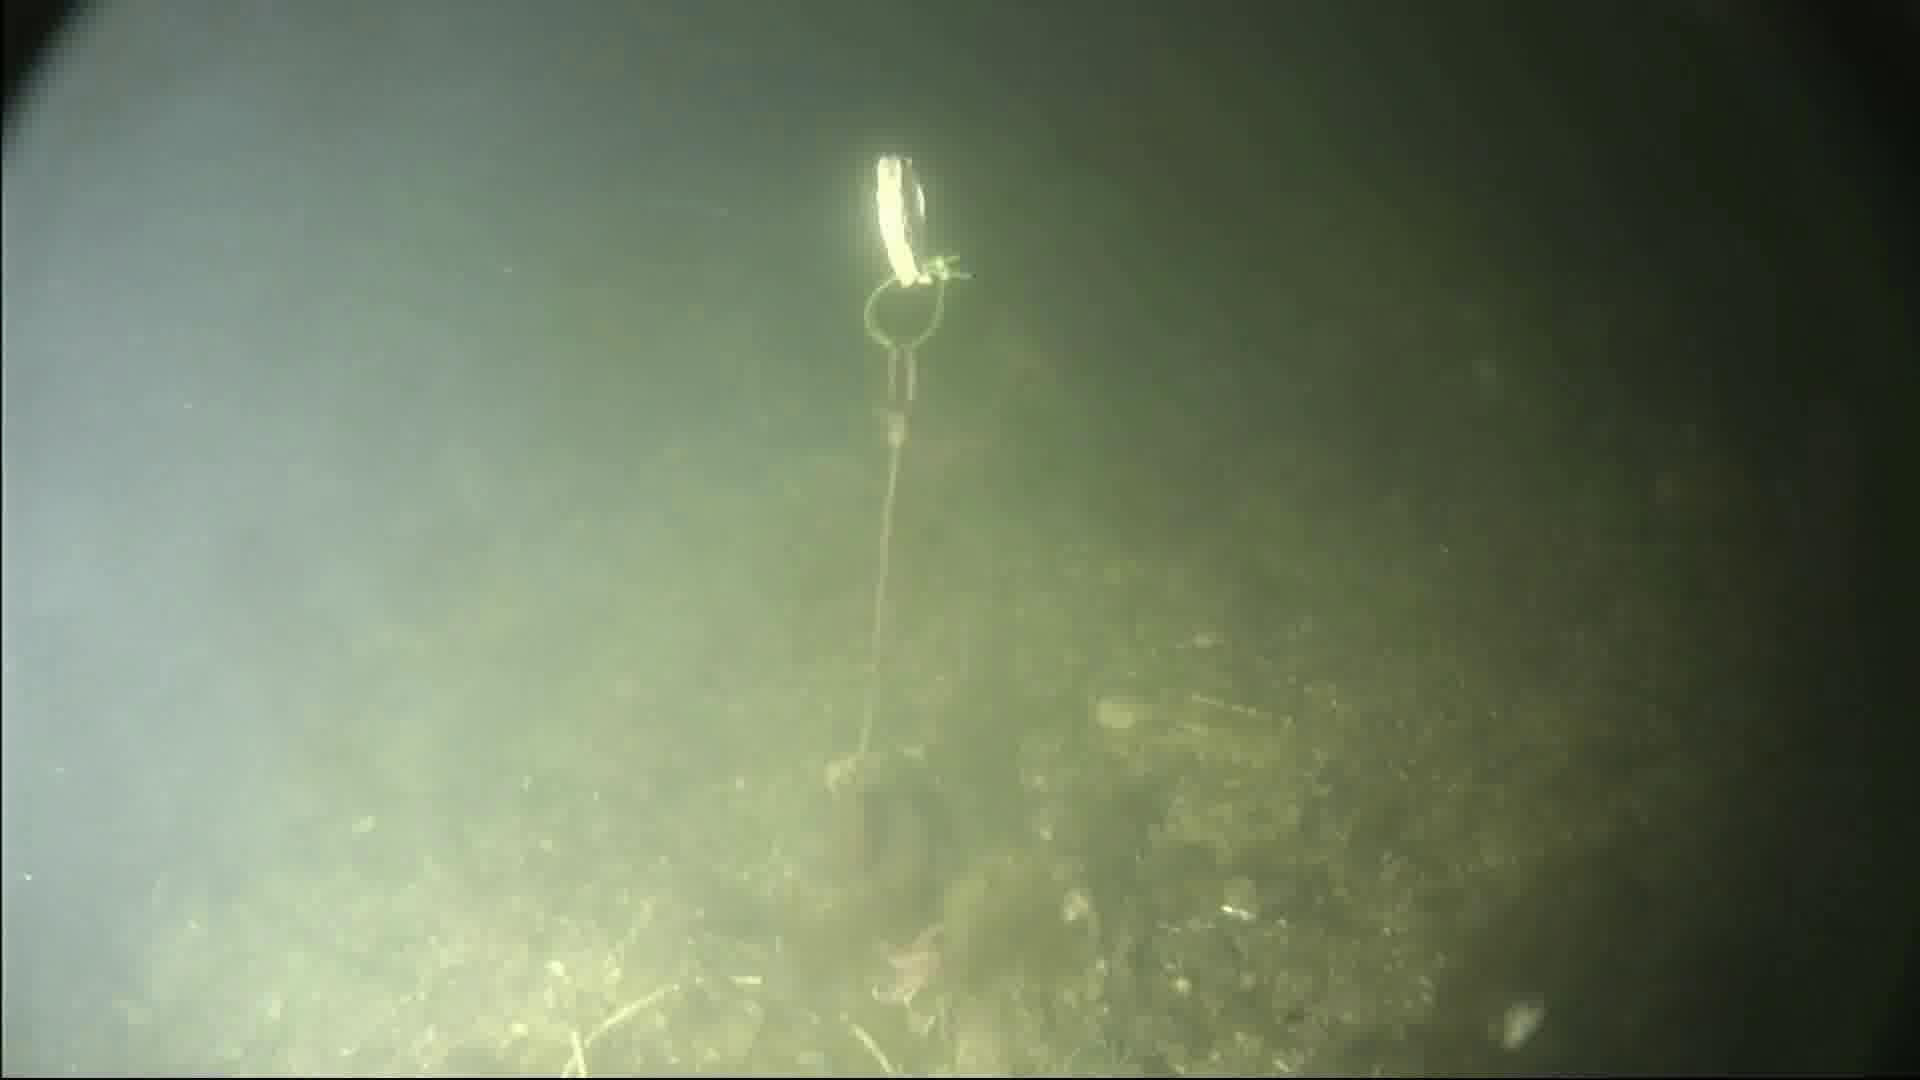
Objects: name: starfish